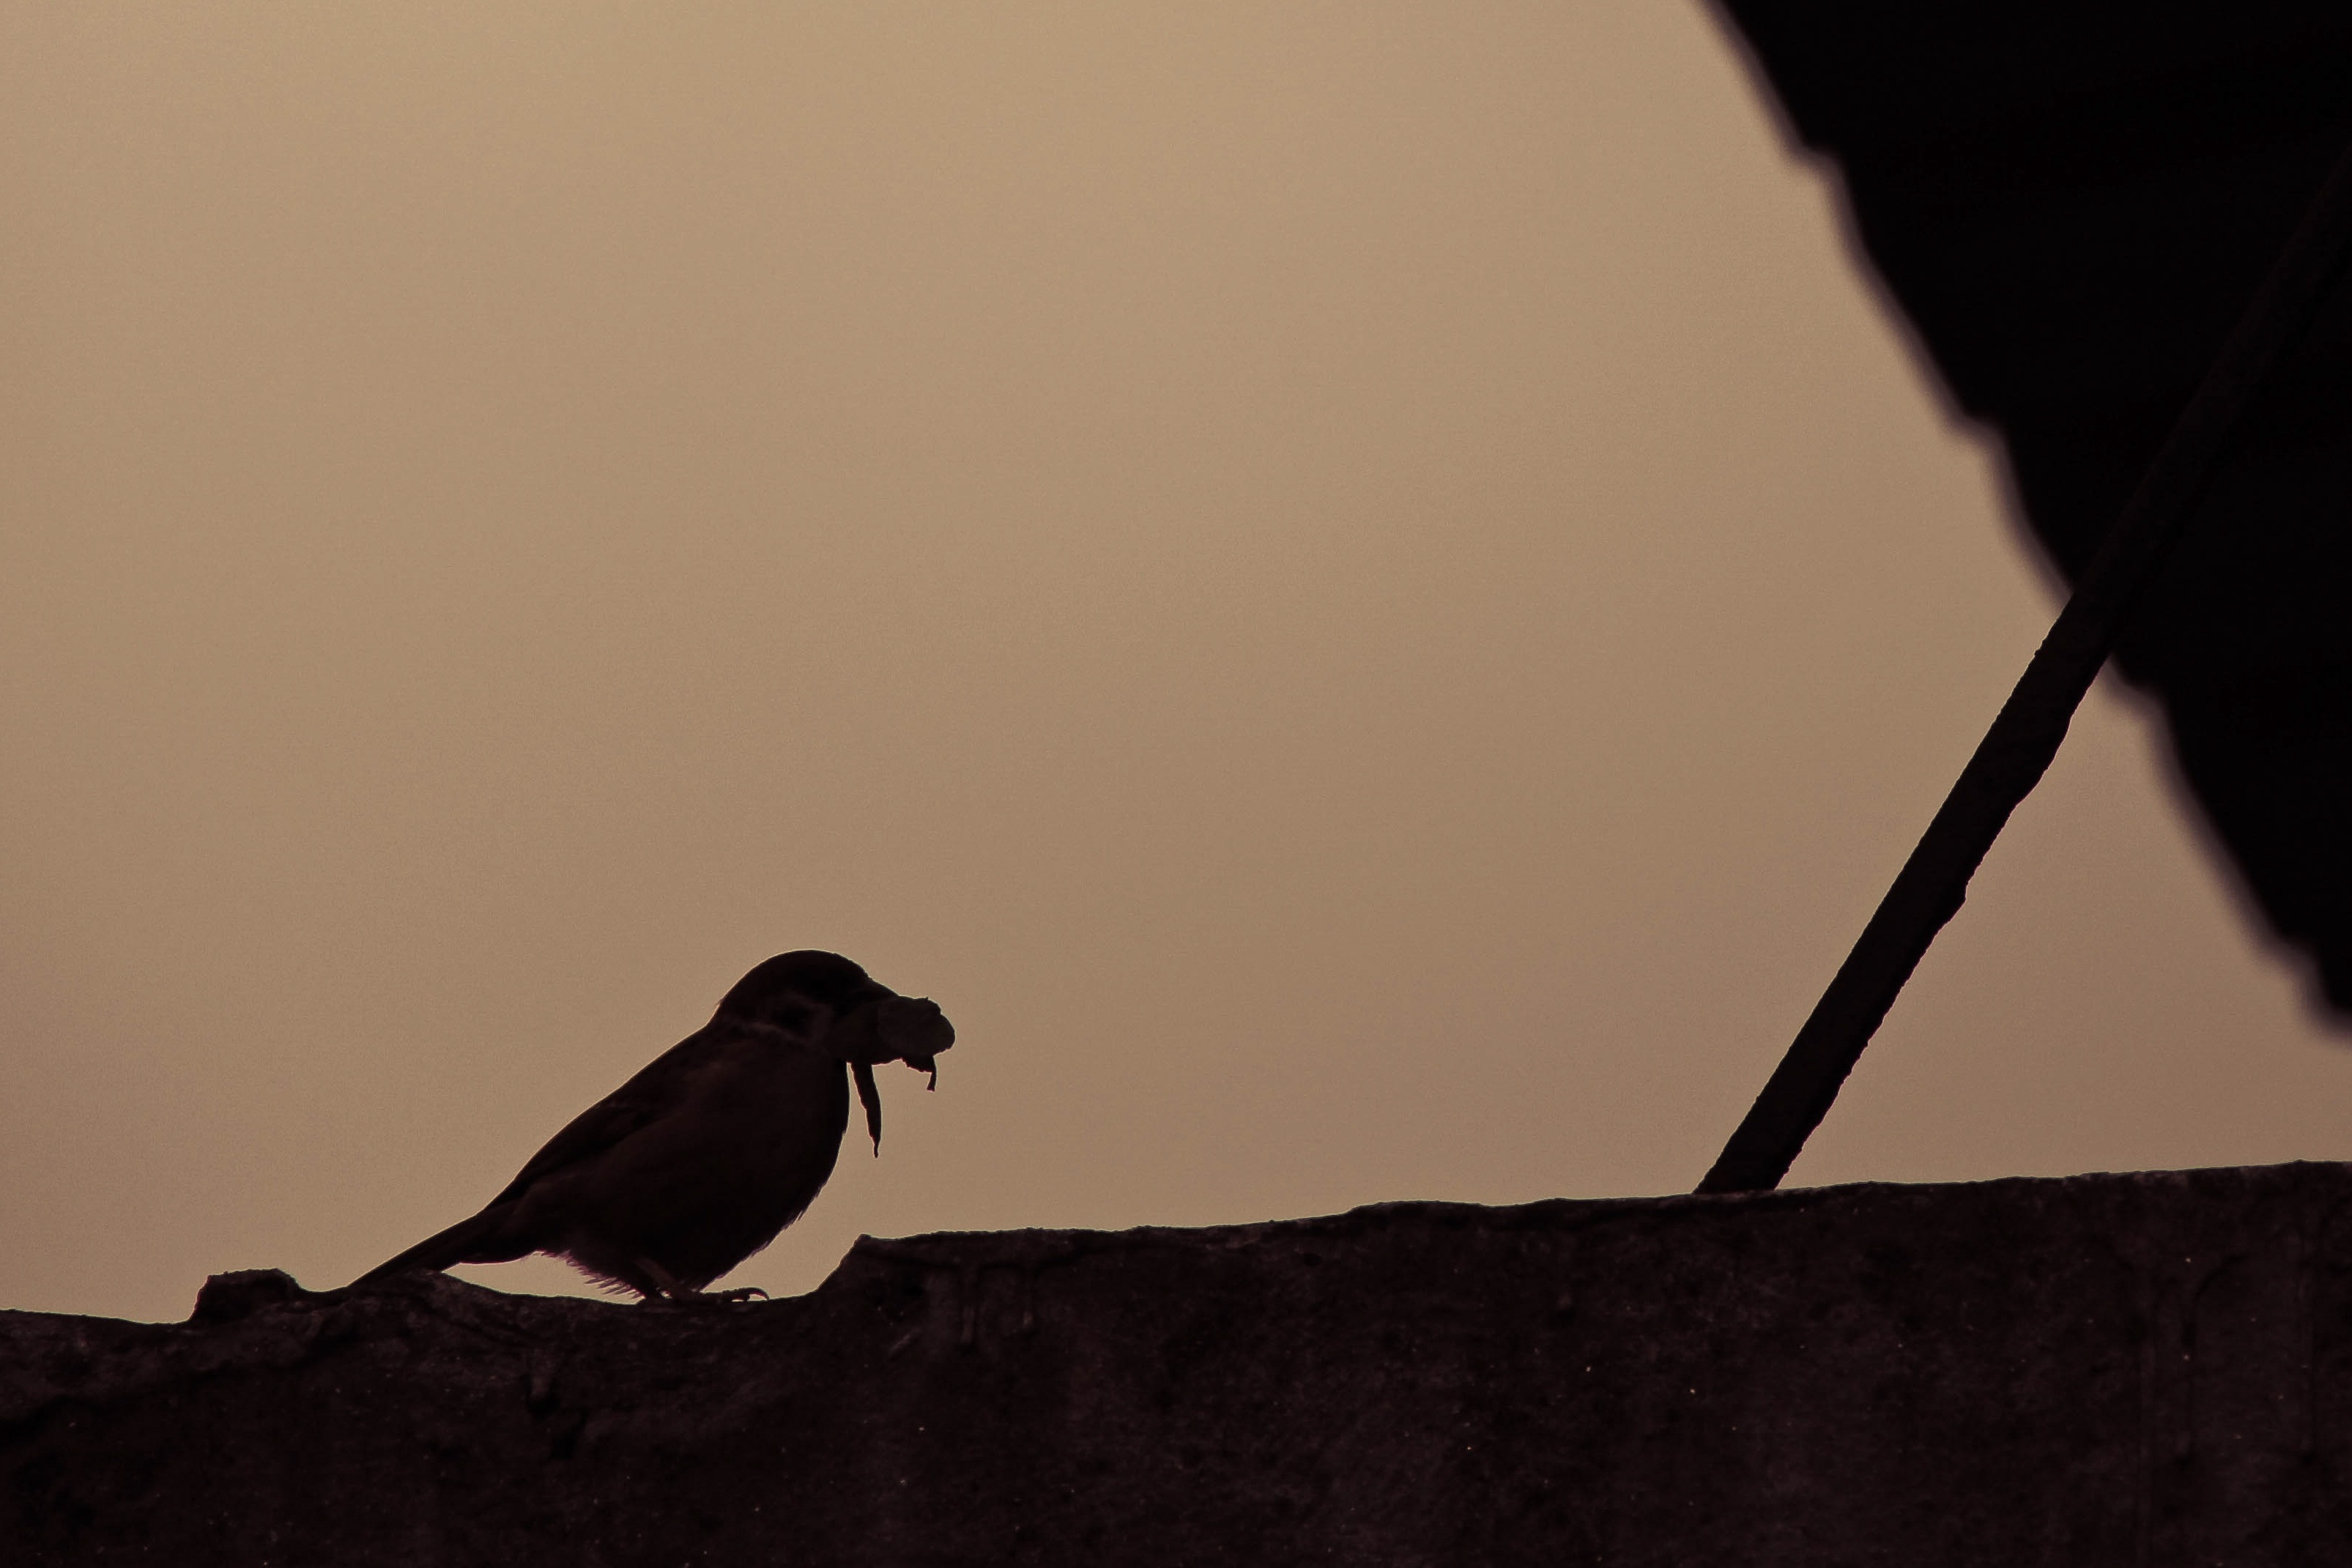
silhouette, bird, wing, light, sunset, morning, shadow, darkness, black, sparrow, hunting, perching bird